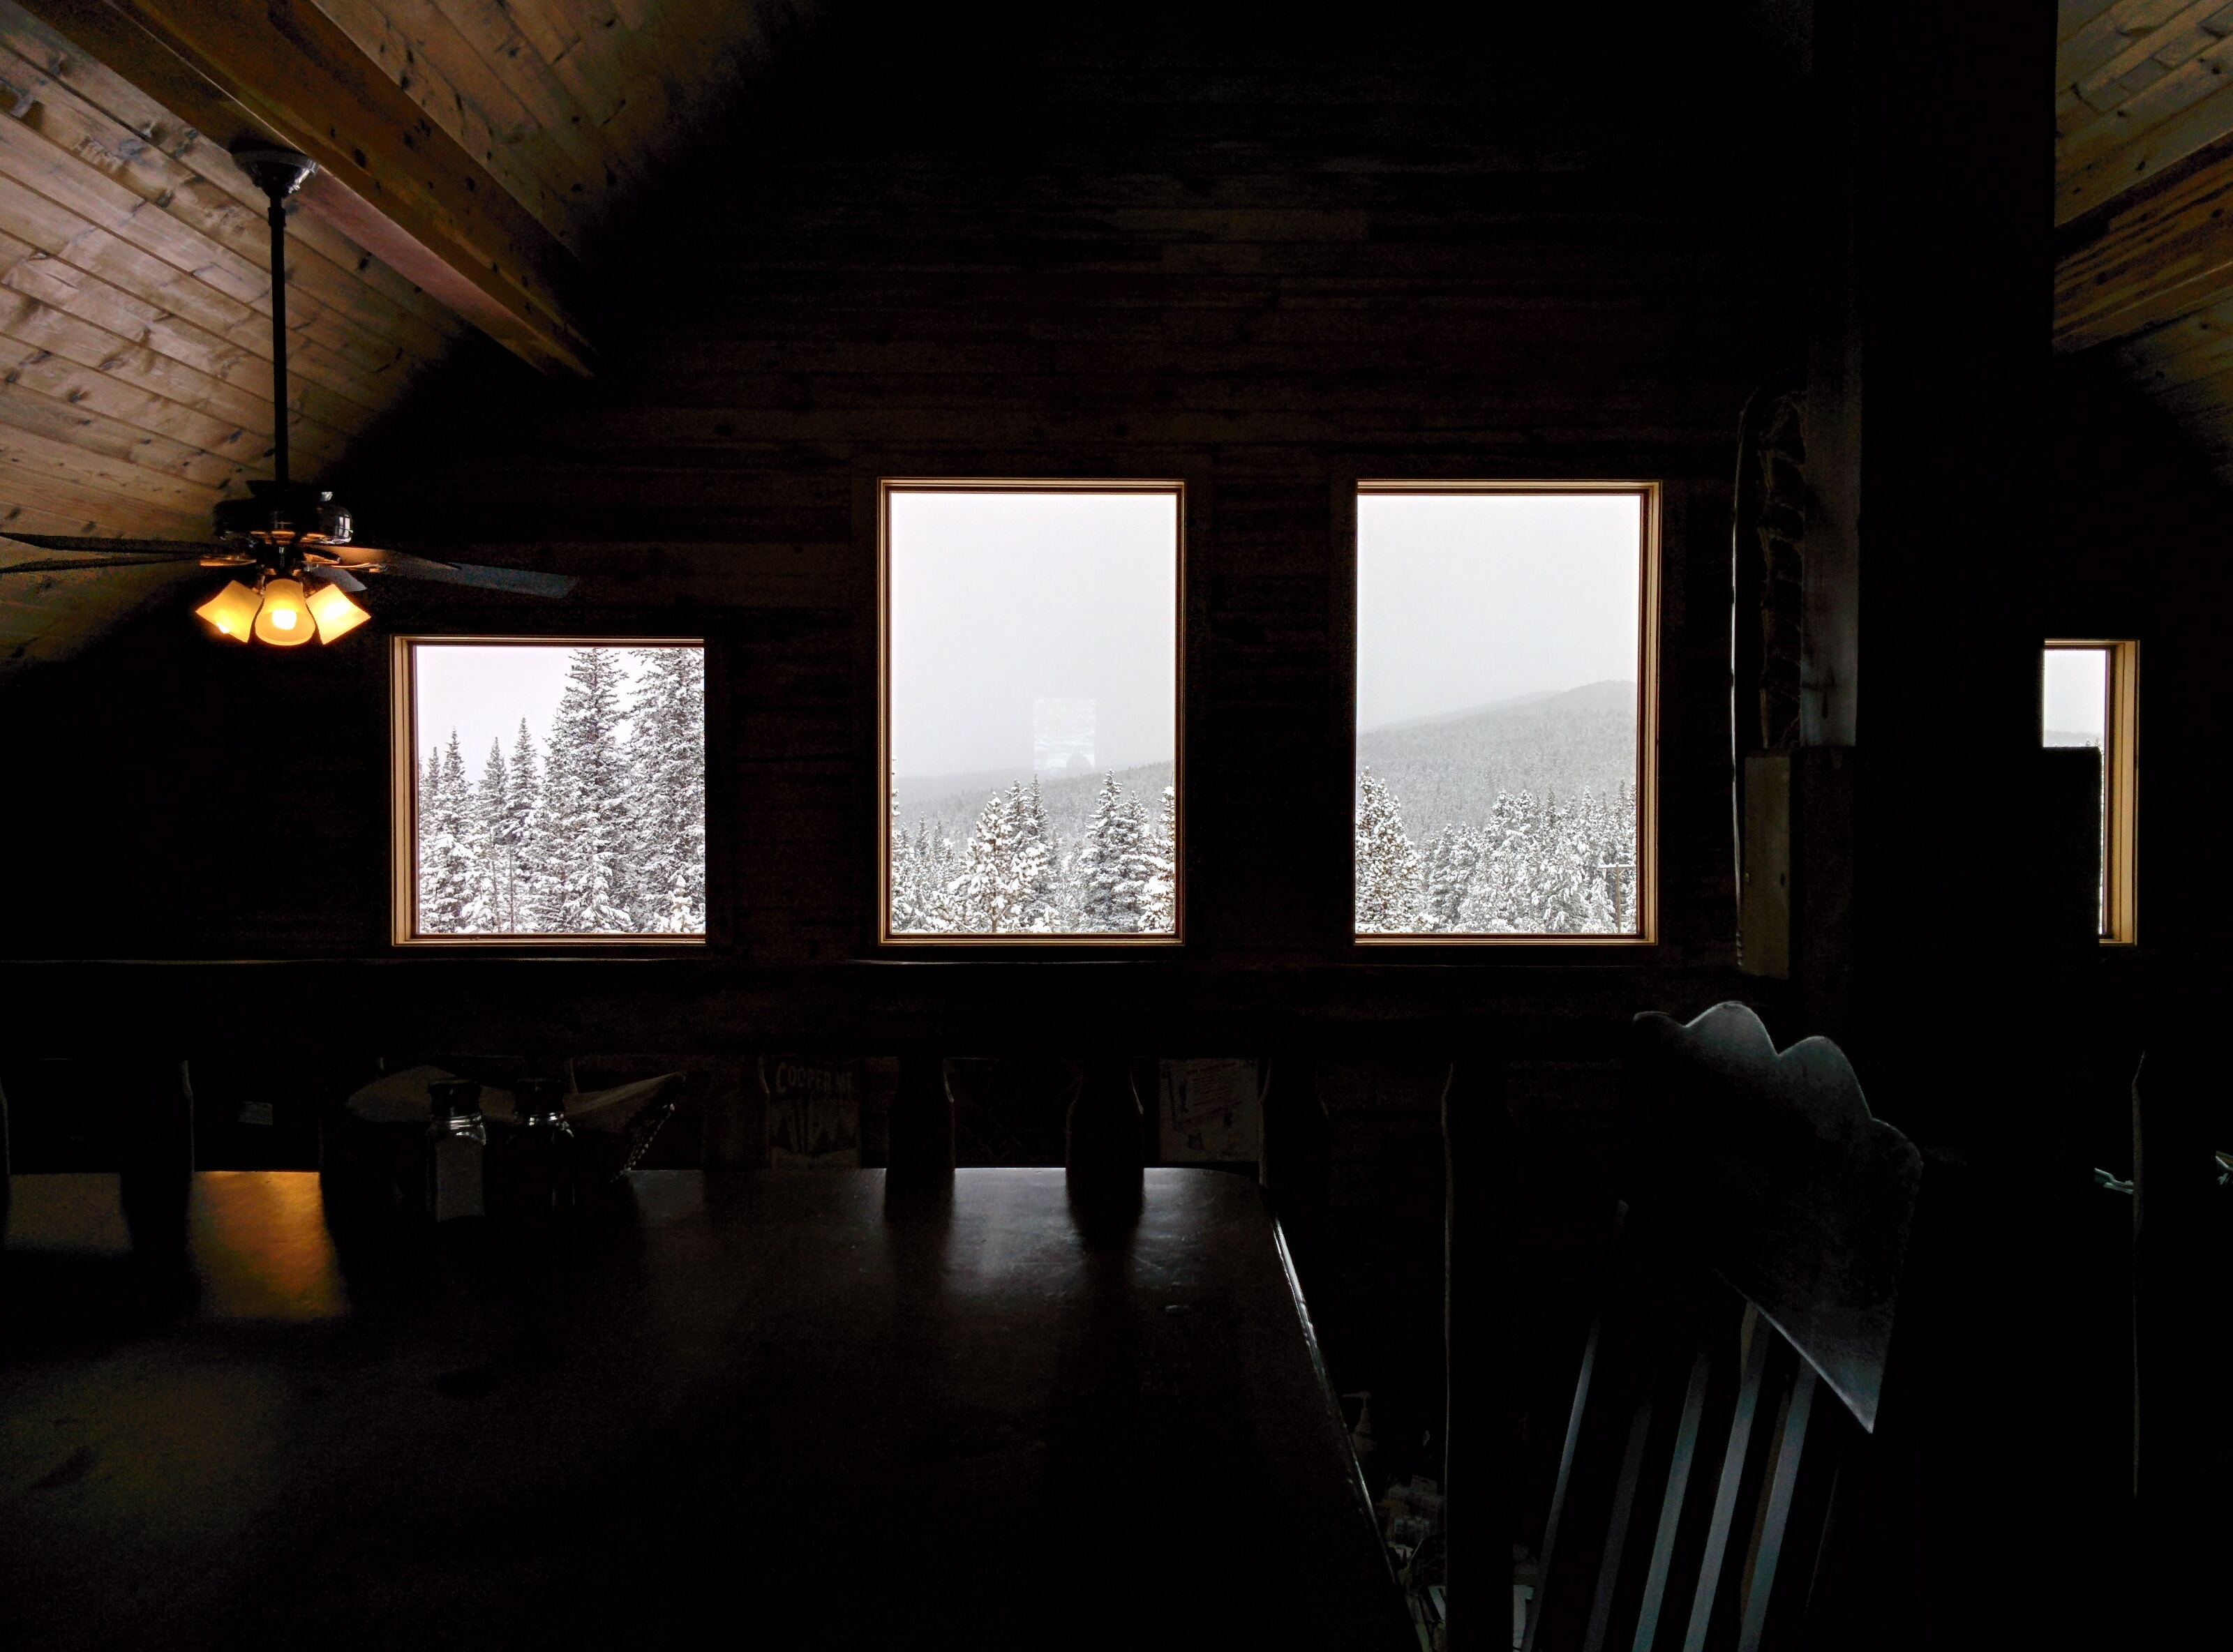
light, house, window, home, darkness, living room, room, lighting, interior design